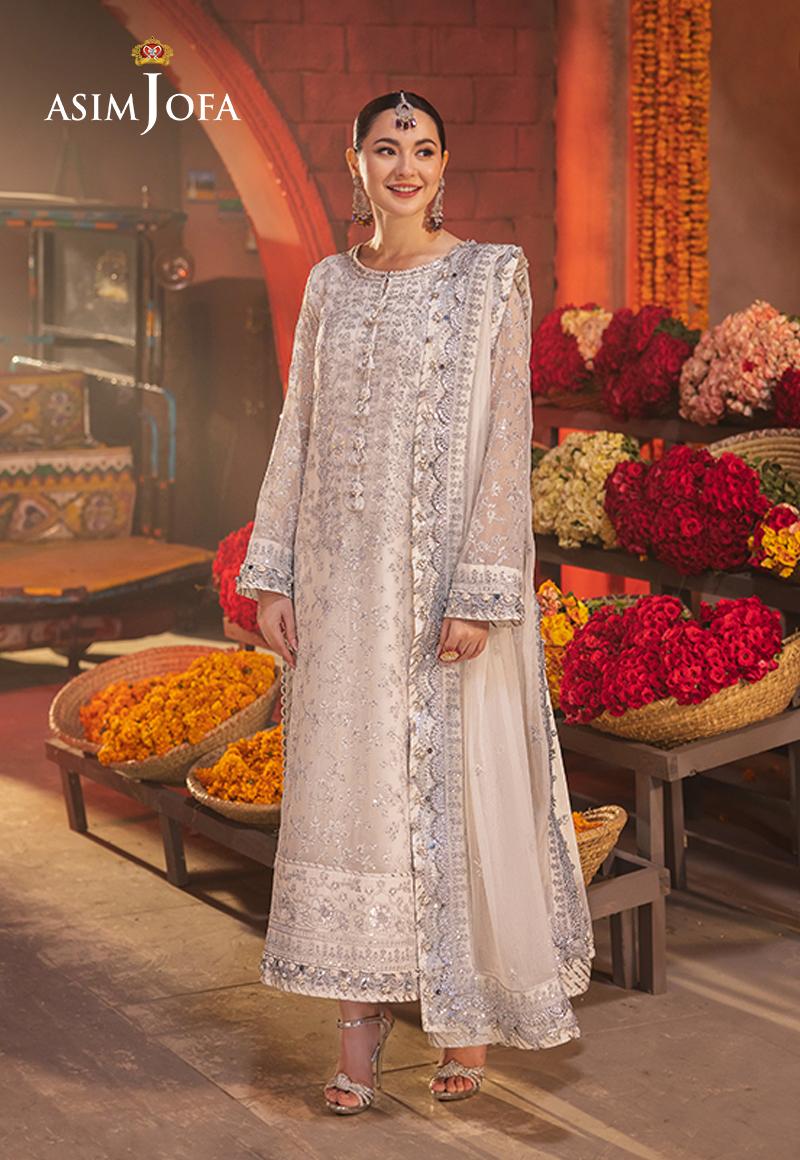
ivory jafra embroidered salwar